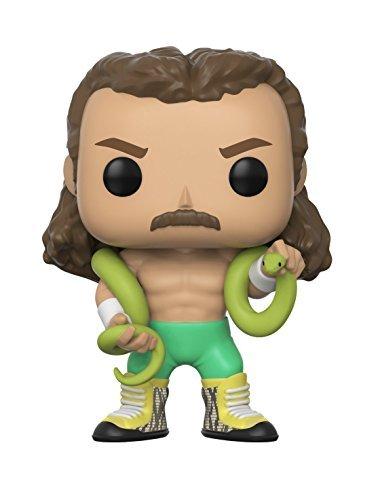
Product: Funko POP! WWE: WWE Jake the Snake (styles may vary) Collectible Figure, Multicolor
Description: Great Condition.
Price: $9.95
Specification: ProductDimensions:2.5x2.5x6.2inches|ItemWeight:3.04ounces|ShippingWeight:4.8ounces(Viewshippingratesandpolicies)|ASIN:B0797LK56Q|Itemmodelnumber:29030|Manufacturerrecommendedage:3months-8years